Gulfstream IV

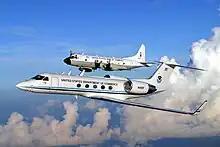
NOAA's GIV and WP-3

Compared to the Gulfstream III, a decision to redesign the wing structure for weight reduction presented an opportunity for an aerodynamic redesign of the wing to reduce cruise drag and increase range. Wing contour modifications had to be restricted to the forward 65% of wing chord so that no redesign of the control surfaces would be necessary. Modification of the inboard wing would have entailed a redesign of the fuselage floor structure, consequently this region of the wing was not modified. Outboard wing modifications were aimed at reducing the peak subcritical pressure coefficient and moving it aft in an effort to reduce shock strength and increase shock sweep.